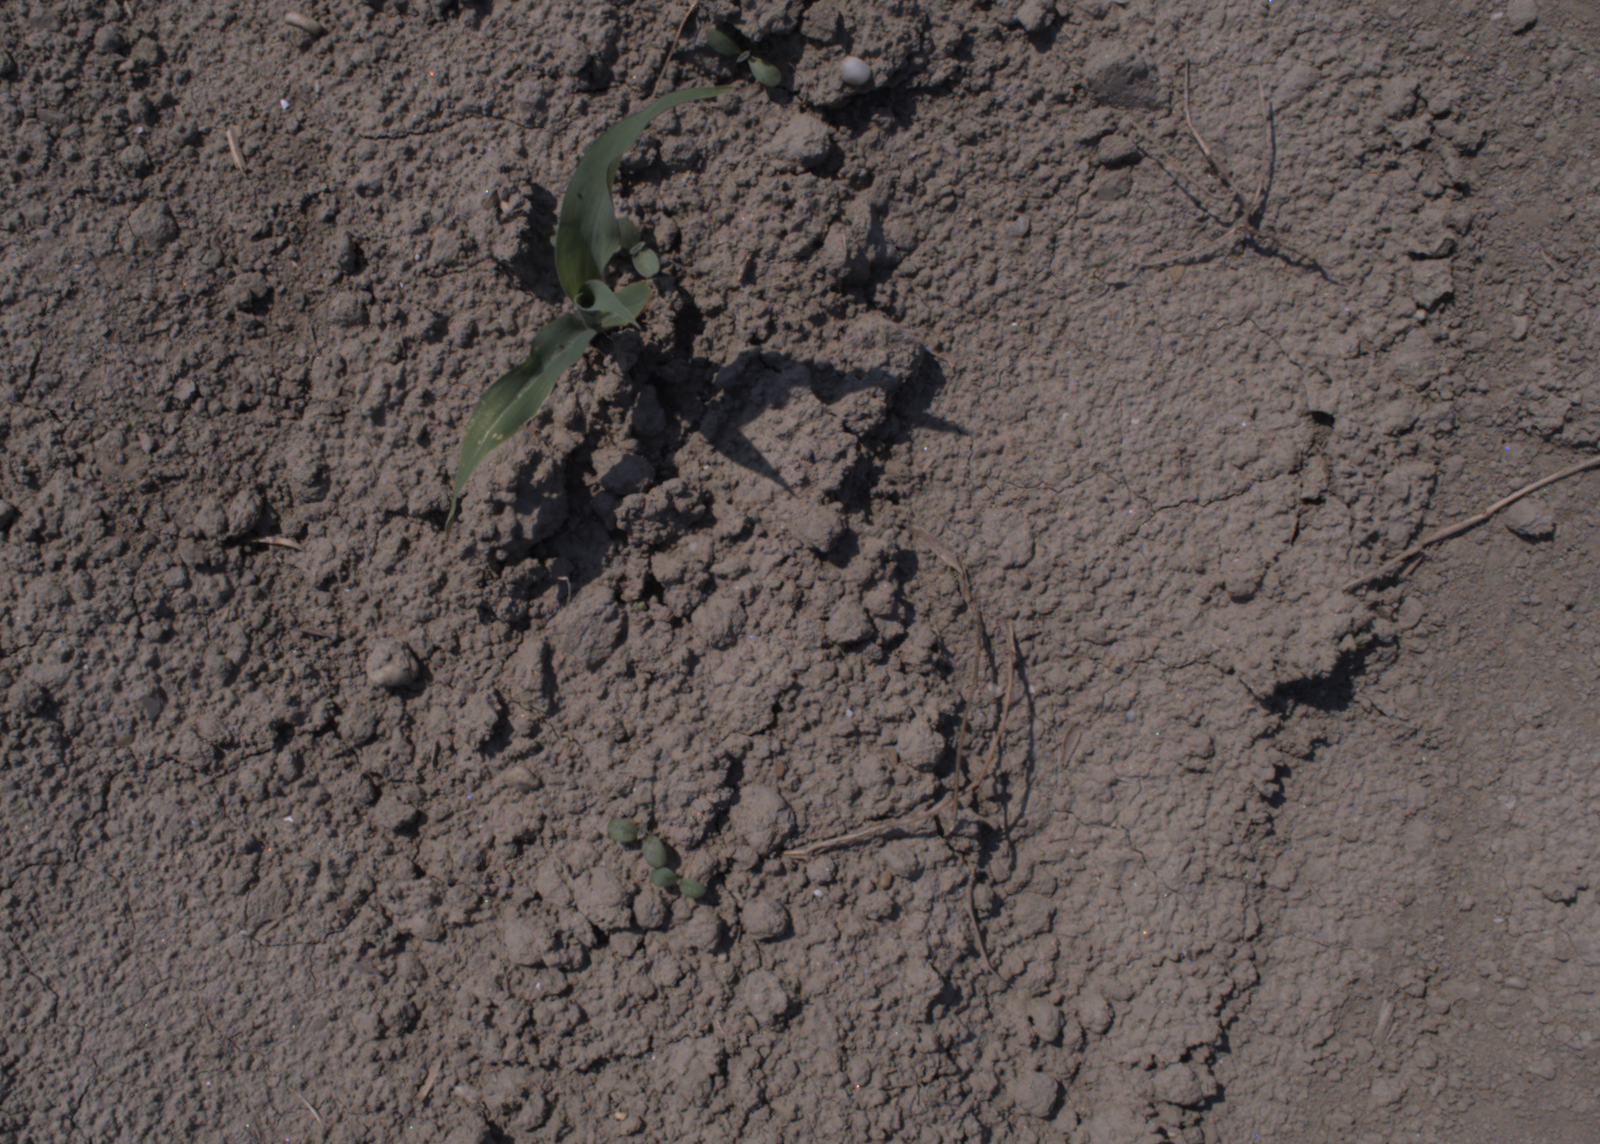
Capture date: 10.08.2020 12:14:06
Weather: sunny
Wind: light
Seeding date: 21.07.2020
Plant canopy height (mm): 930